Alexei Kharitonenkov

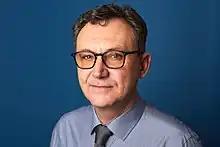

Alexei Kharitonenkov (Russian: Алексей Игоревич Харитоненков) is a Russian-American researcher best known for his discoveries of endocrine functions of Fibroblast Growth Factor 21 (FGF21) and its prospects in developing novel therapies for metabolic diseases. He is also known for his landmark identification of the signal-regulatory family of proteins (SIRPs), and their corresponding protein-tyrosine phosphatases, which helped unveil the molecular machinery of immune self-recognition (“do-not-eat me” signal) and their potential for the development of drugs to fight cancer.